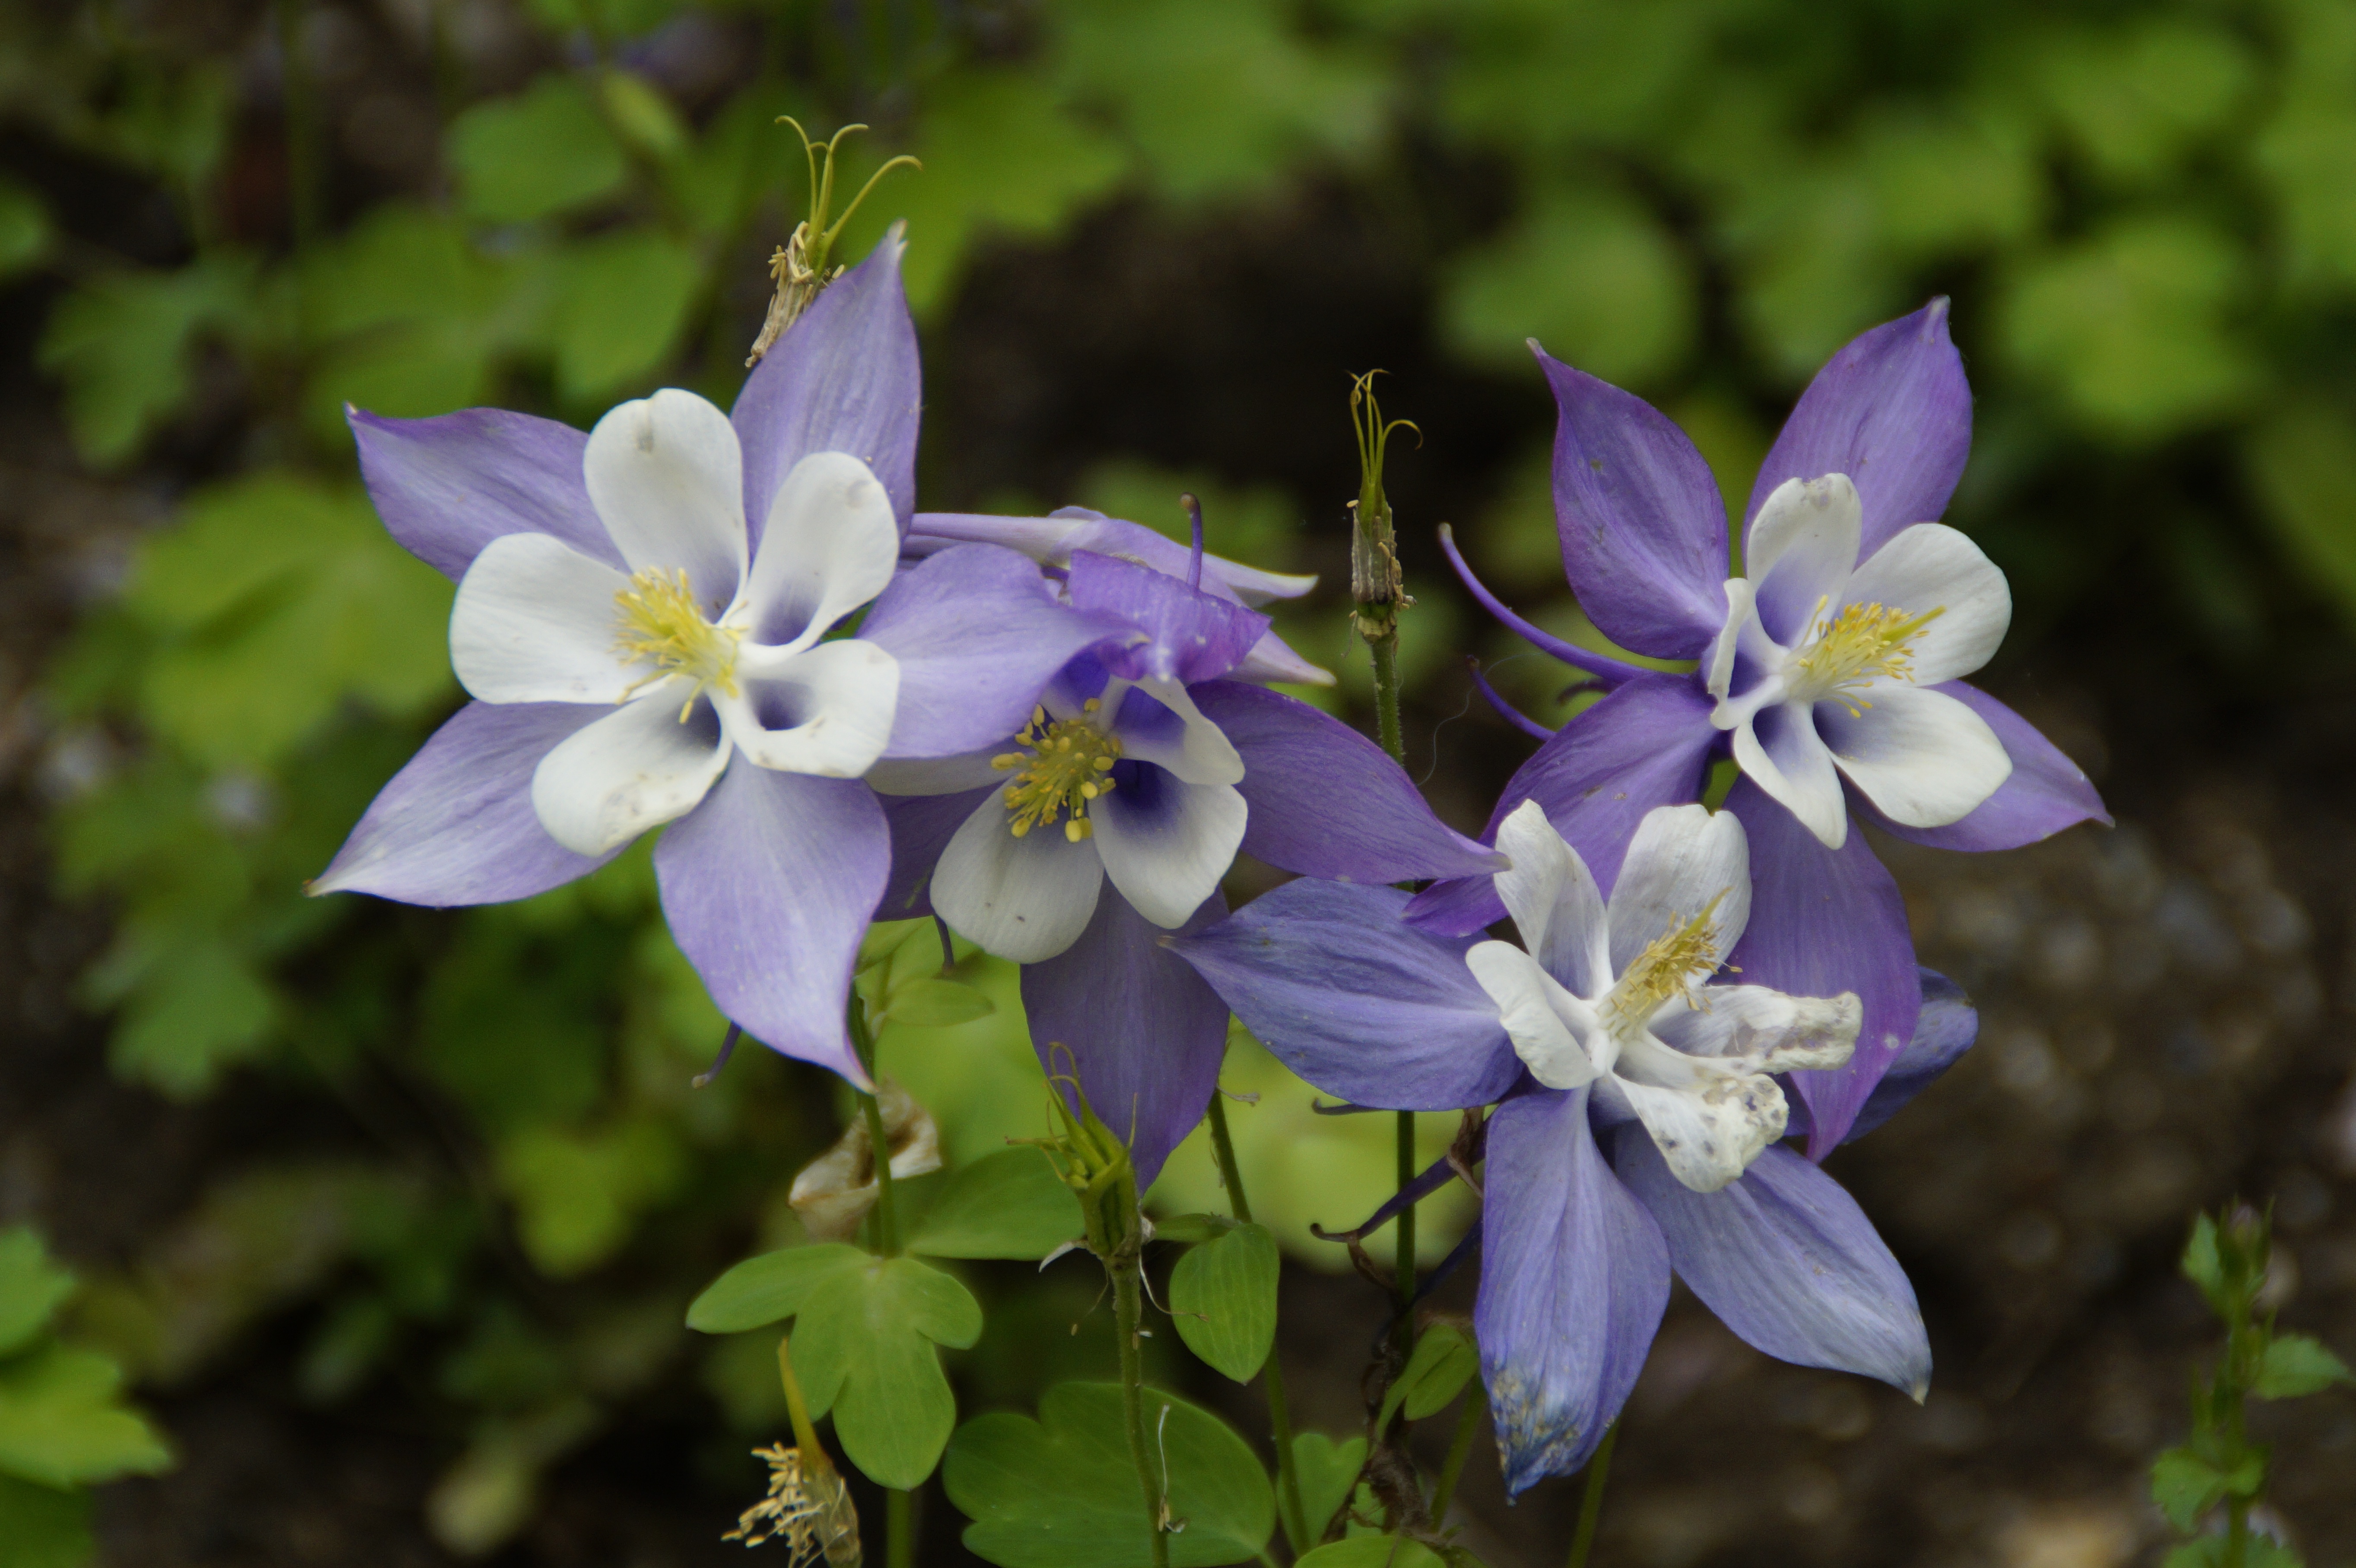
blossom, plant, flower, petal, bloom, botany, flora, wildflower, columbine, may, viola, bellflower, flowering plant, bi color, bellflower family, land plant, violet family, colorado blue columbine